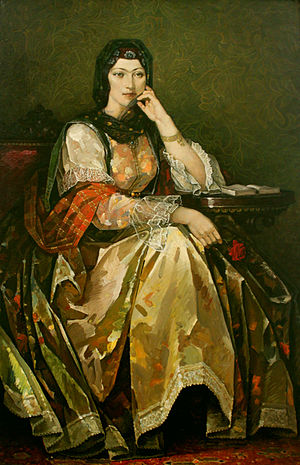
Aserbajdsjans Nationale Kunstmuseum / Billedkunst
Aserbajdsjans Nationale Kunstmuseum er det største kunstmuseum i Aserbajdsjan. Det blev grundlagt i 1936 i Baku og blev i 1943 opkaldt efter Rustam Mustafayev, [1] en fremtrædende Aserbajdsjansk scenisk designer og teaterkunstner. Museet består af to bygninger, der står ved siden af hinanden. Museets samlede samling inkluderer over 15.000 kunstværker. Der er over 3.000 genstande i 60 rum i den permanente udstilling. Cirka 12.000 genstande opbevares på lagre. Museet ændrer udstillingerne med jævne mellemrum, så flere af disse kunstværker midlertidigt kan vises. For tiden ligger museet på 2 bygninger, der blev bygget i det 19. århundrede.